GNU variants

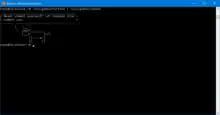
GNU Bash running on Windows 10.

Debian GNU/kFreeBSD is an operating system for IA-32 and x86-64 computer architectures. It is a distribution of GNU with Debian package management and the kernel of FreeBSD. The "k" in "kFreeBSD" is an abbreviation for "kernel of", and reflects the fact that only the kernel of the complete FreeBSD operating system is used. The operating system was officially released with Debian Squeeze (6.0) on February 6, 2011. One Debian GNU/kFreeBSD live CD is Ging, which is no longer maintained.